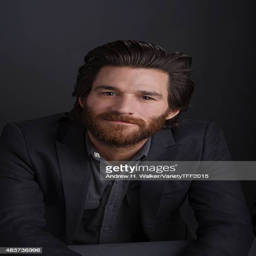
actor is photographed for variety at festival